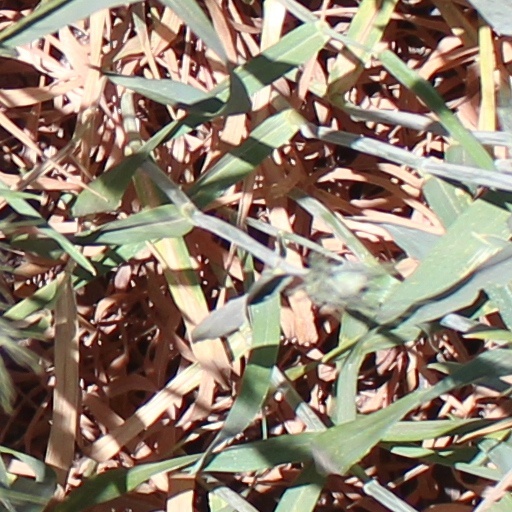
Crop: wheat